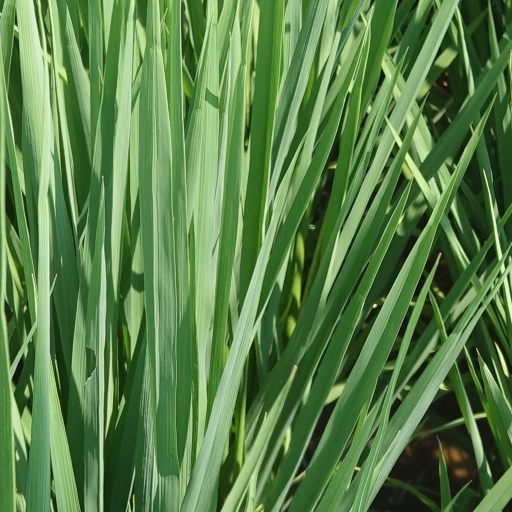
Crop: rice